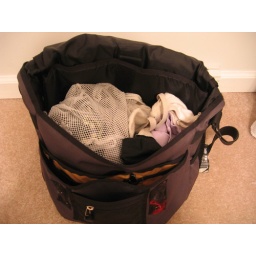
This is the travel laundry bag I made, in use. Clean clothes on the right, dirty laundry on the left!